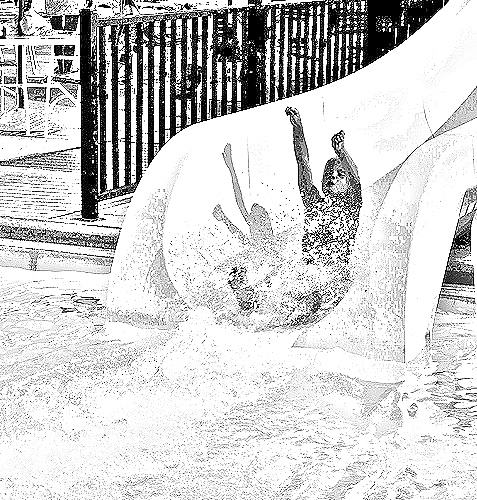
Portrait style: Sketch Portrait